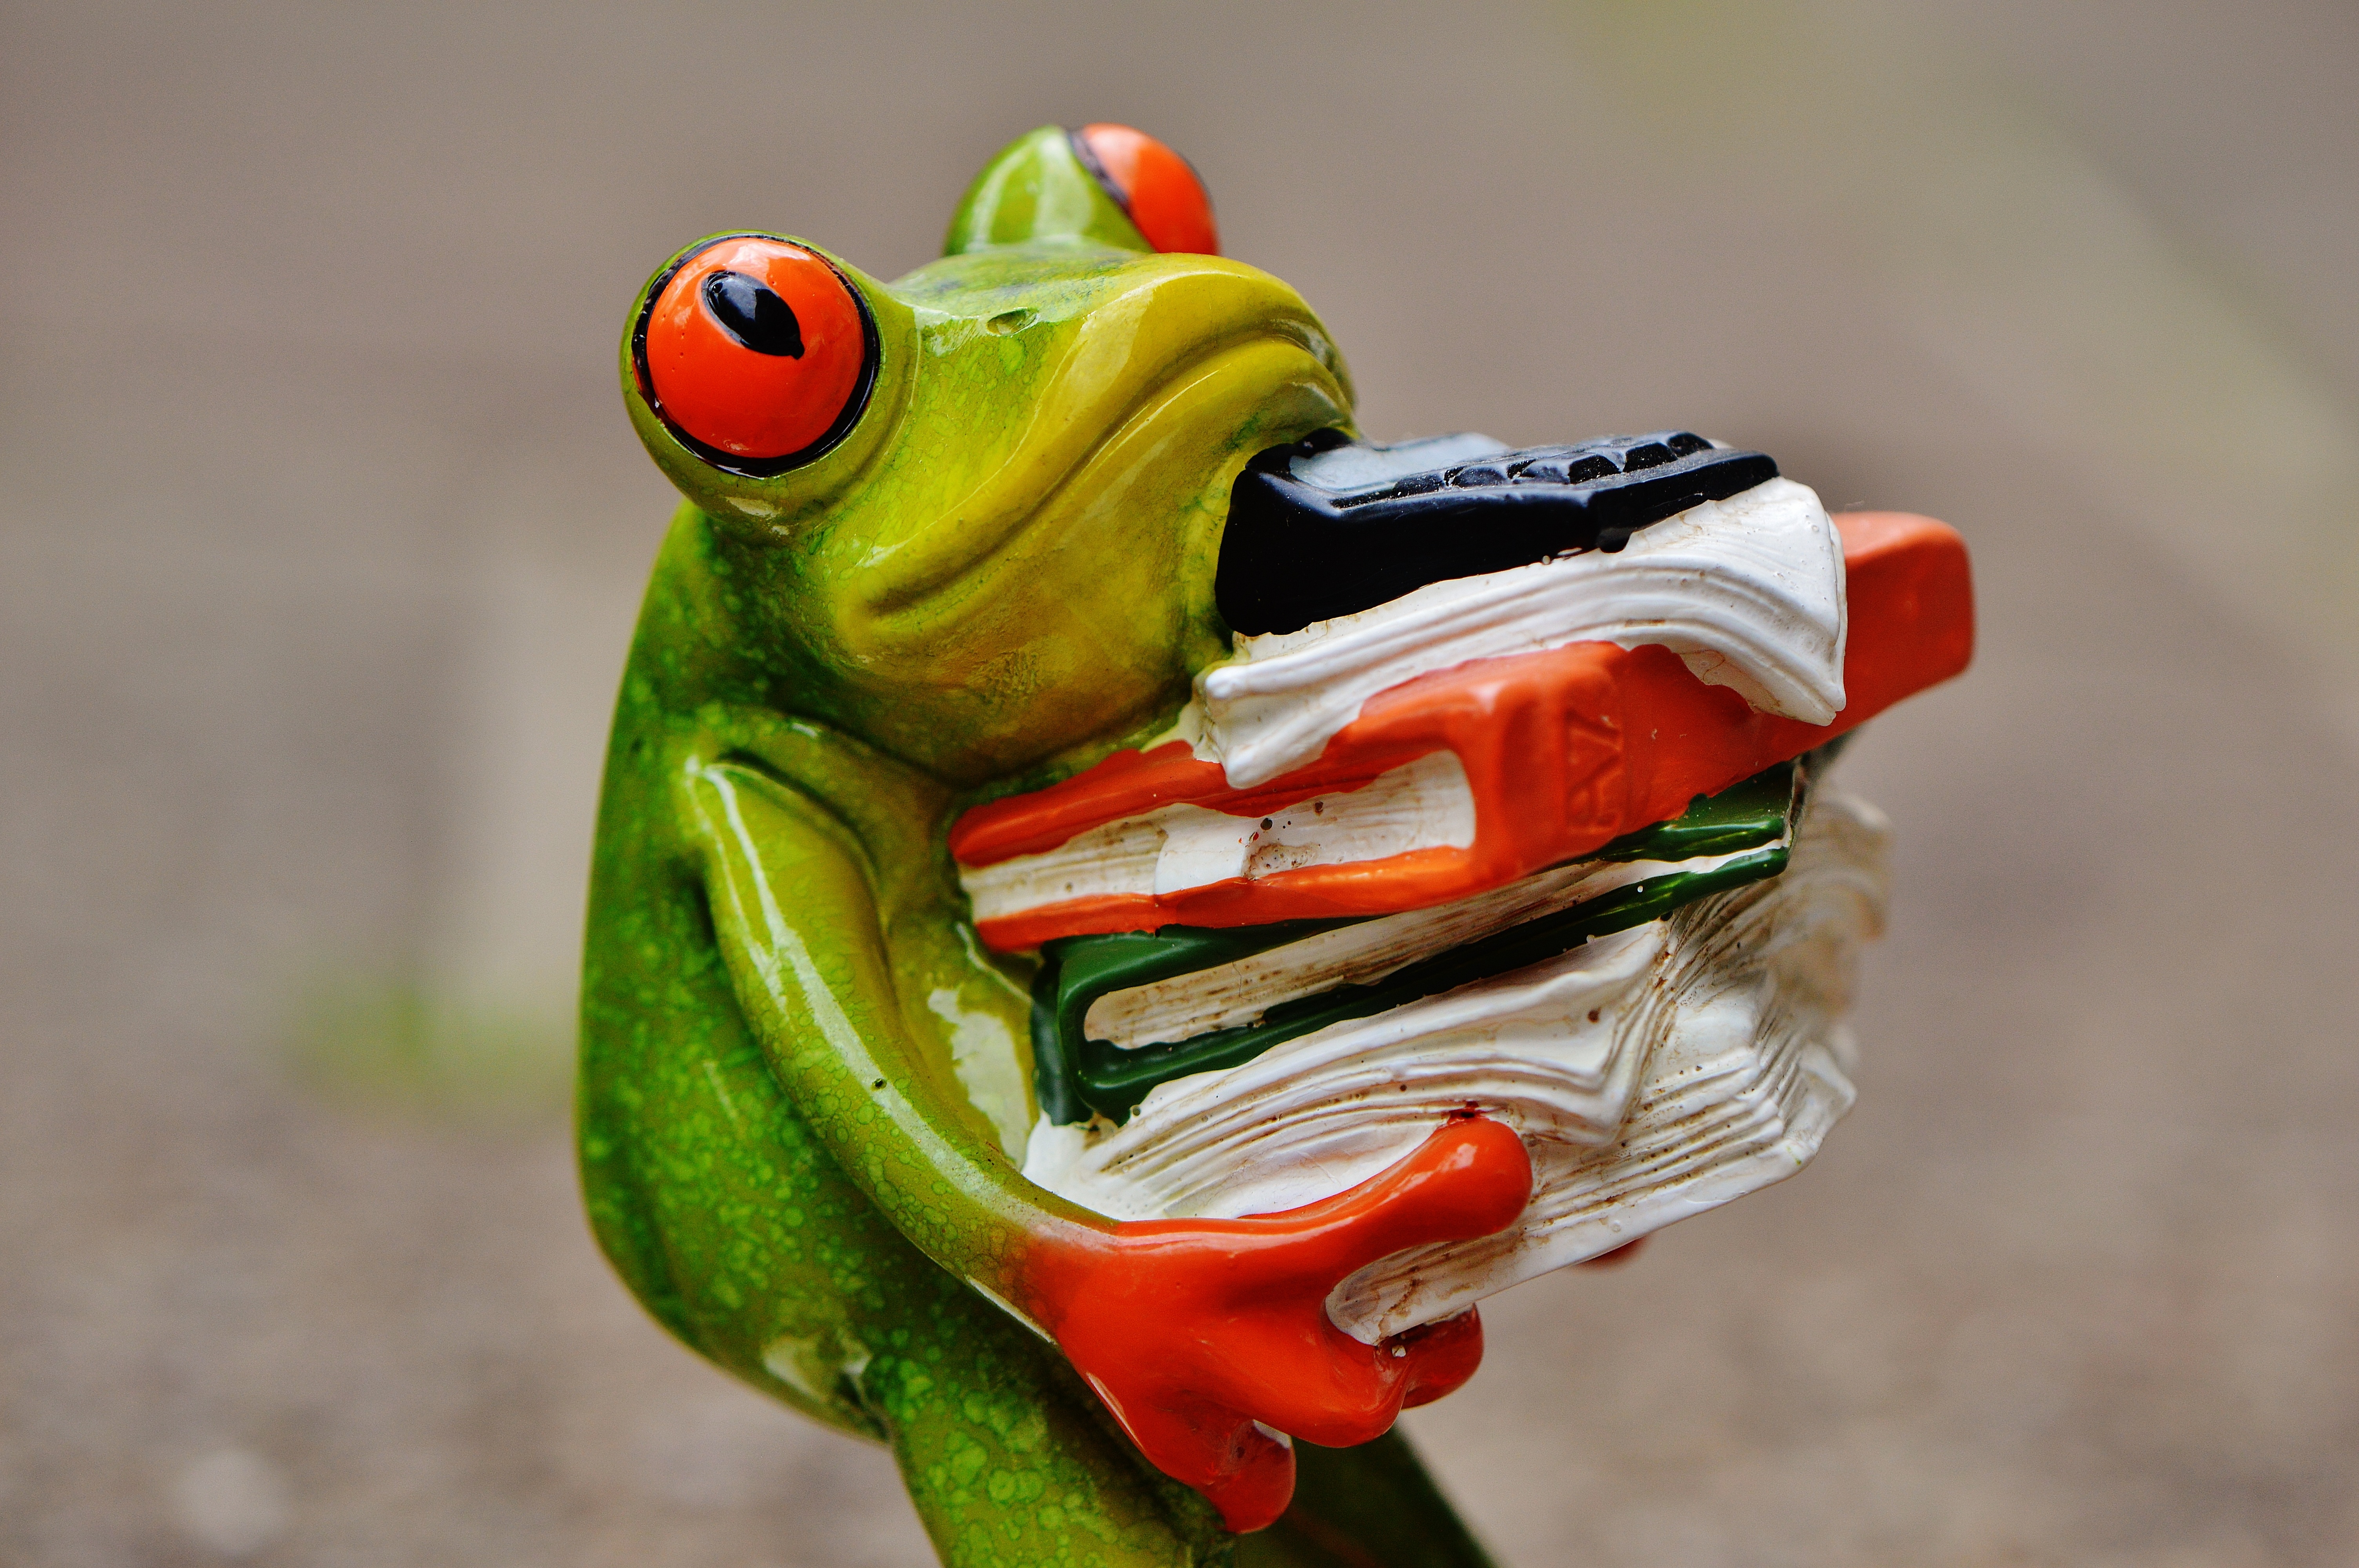
work, sweet, animal, cute, decoration, green, ceramic, office, frog, toad, amphibian, stack, tree frog, fun, figure, vertebrate, funny, stress, calculator, files, macro photography, office work, ranidae, files stacked